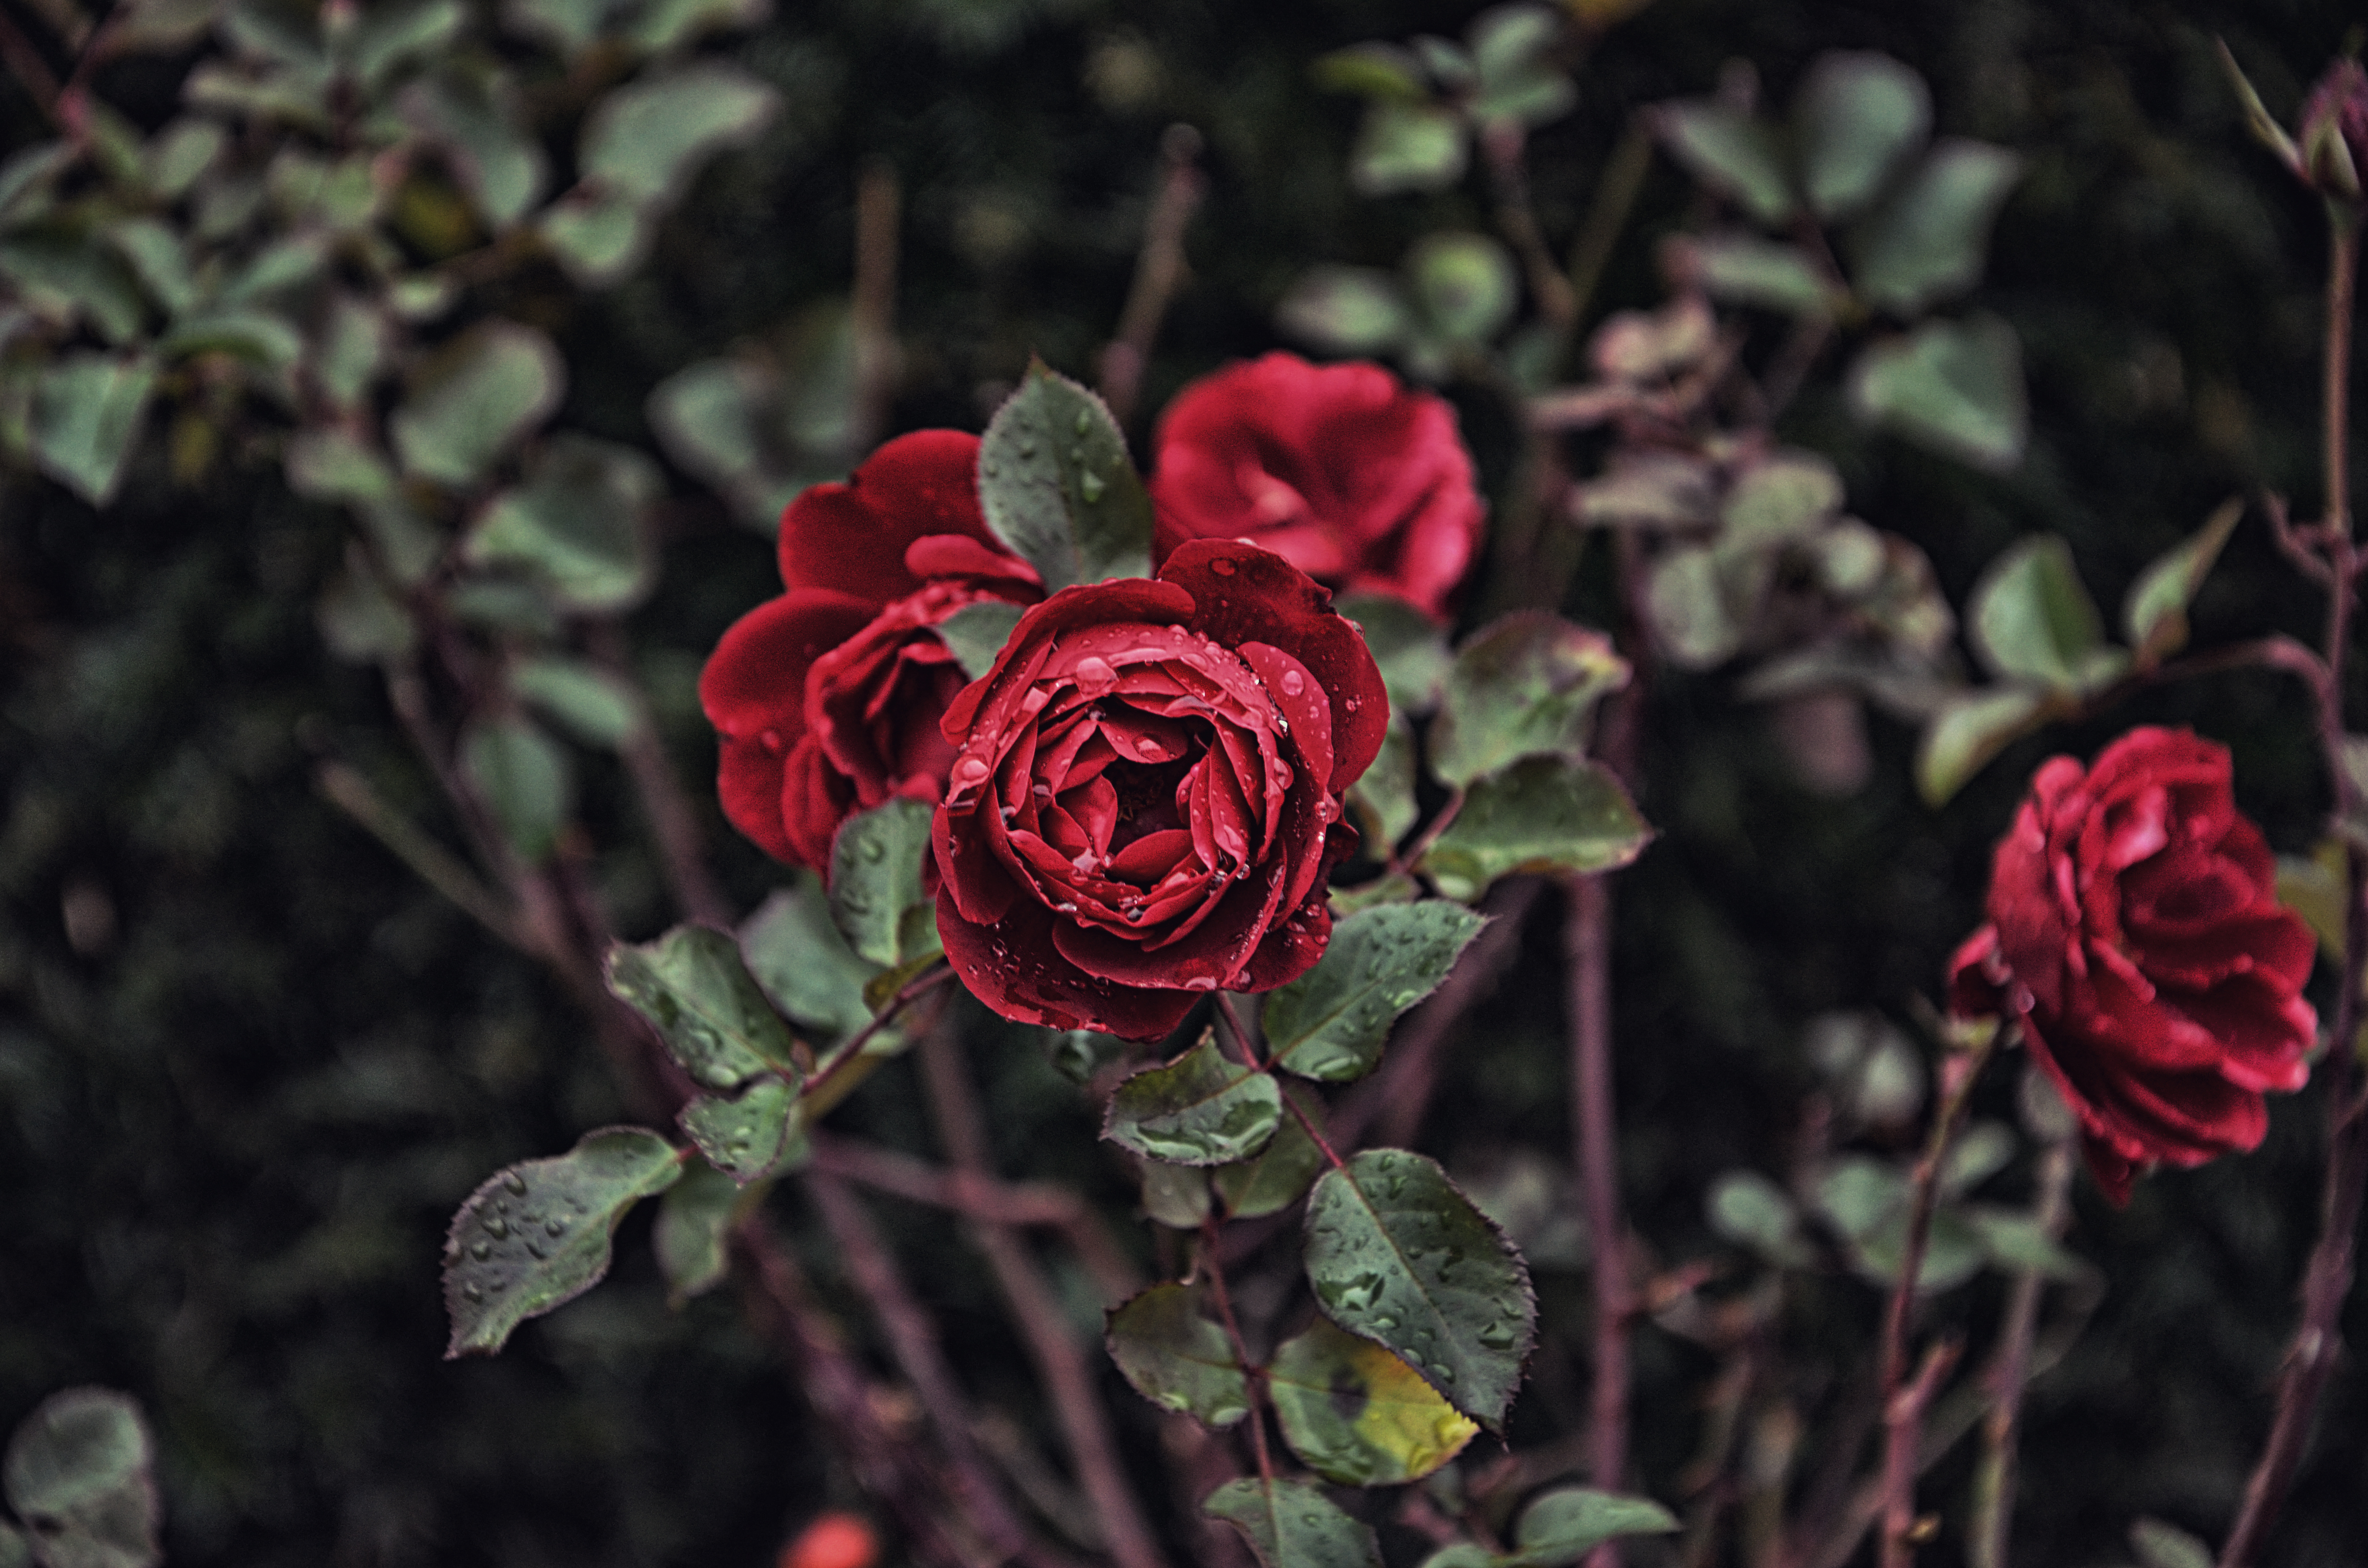
nature, blossom, plant, leaf, flower, petal, rose, red, botany, flora, dewdrop, shrub, macro photography, flowering plant, garden roses, rose family, land plant